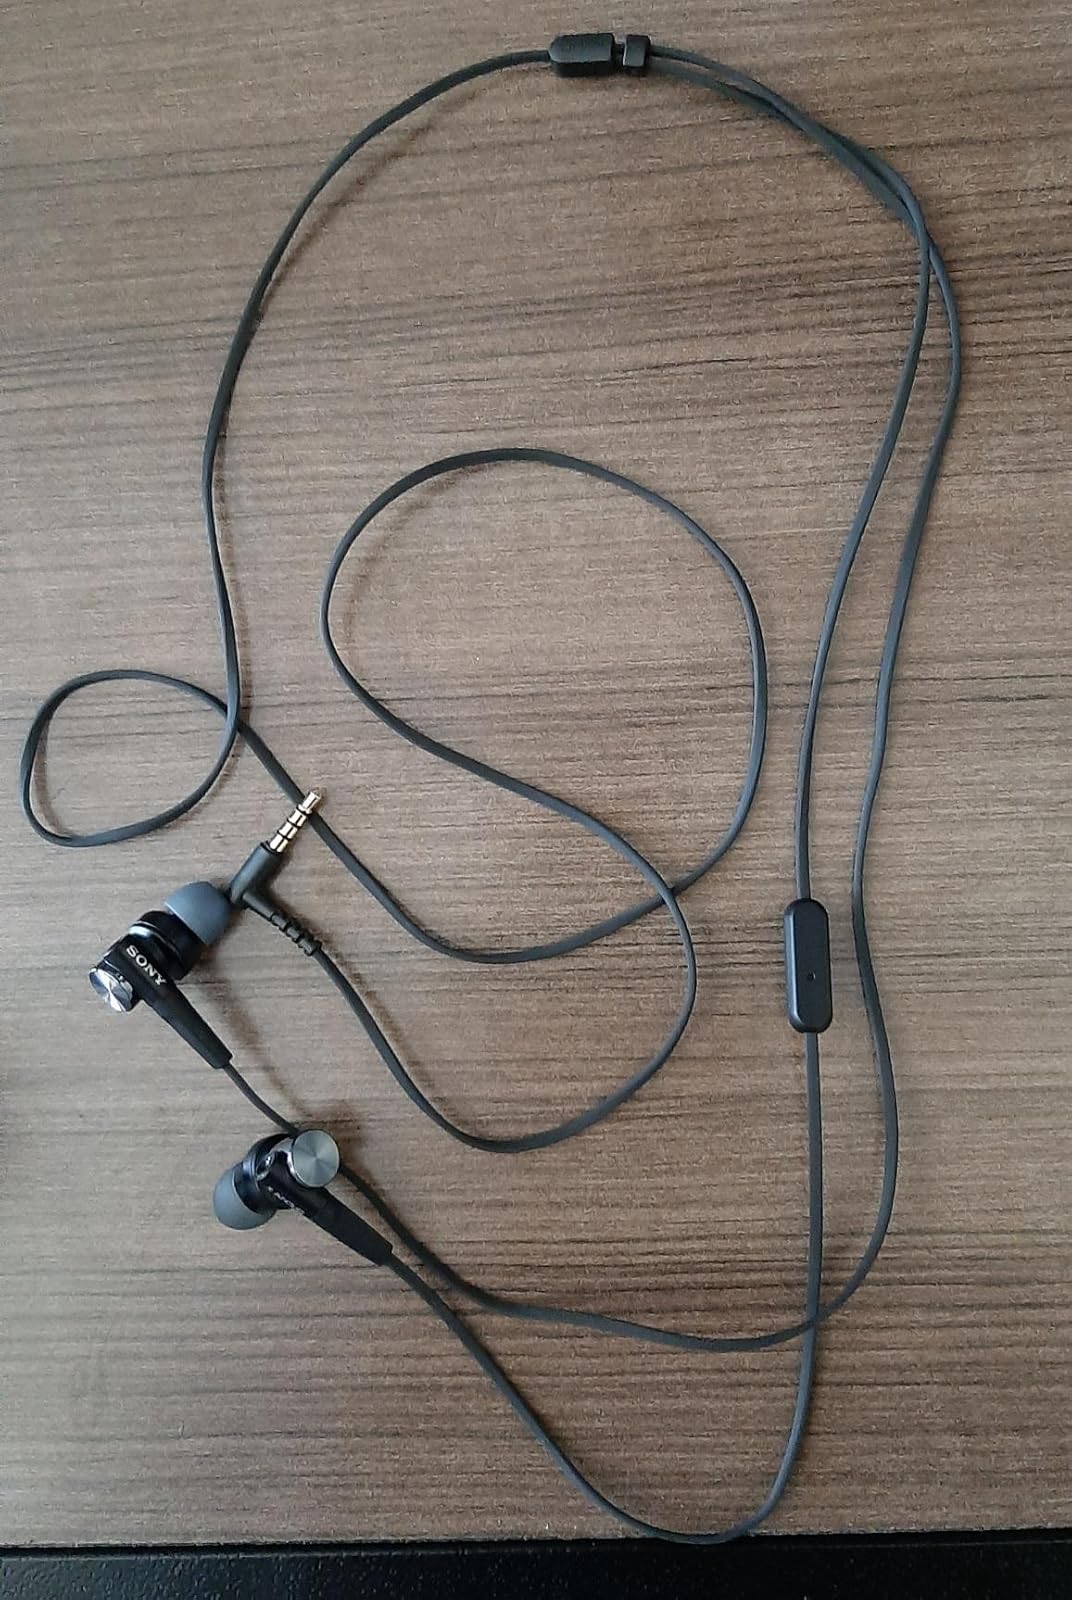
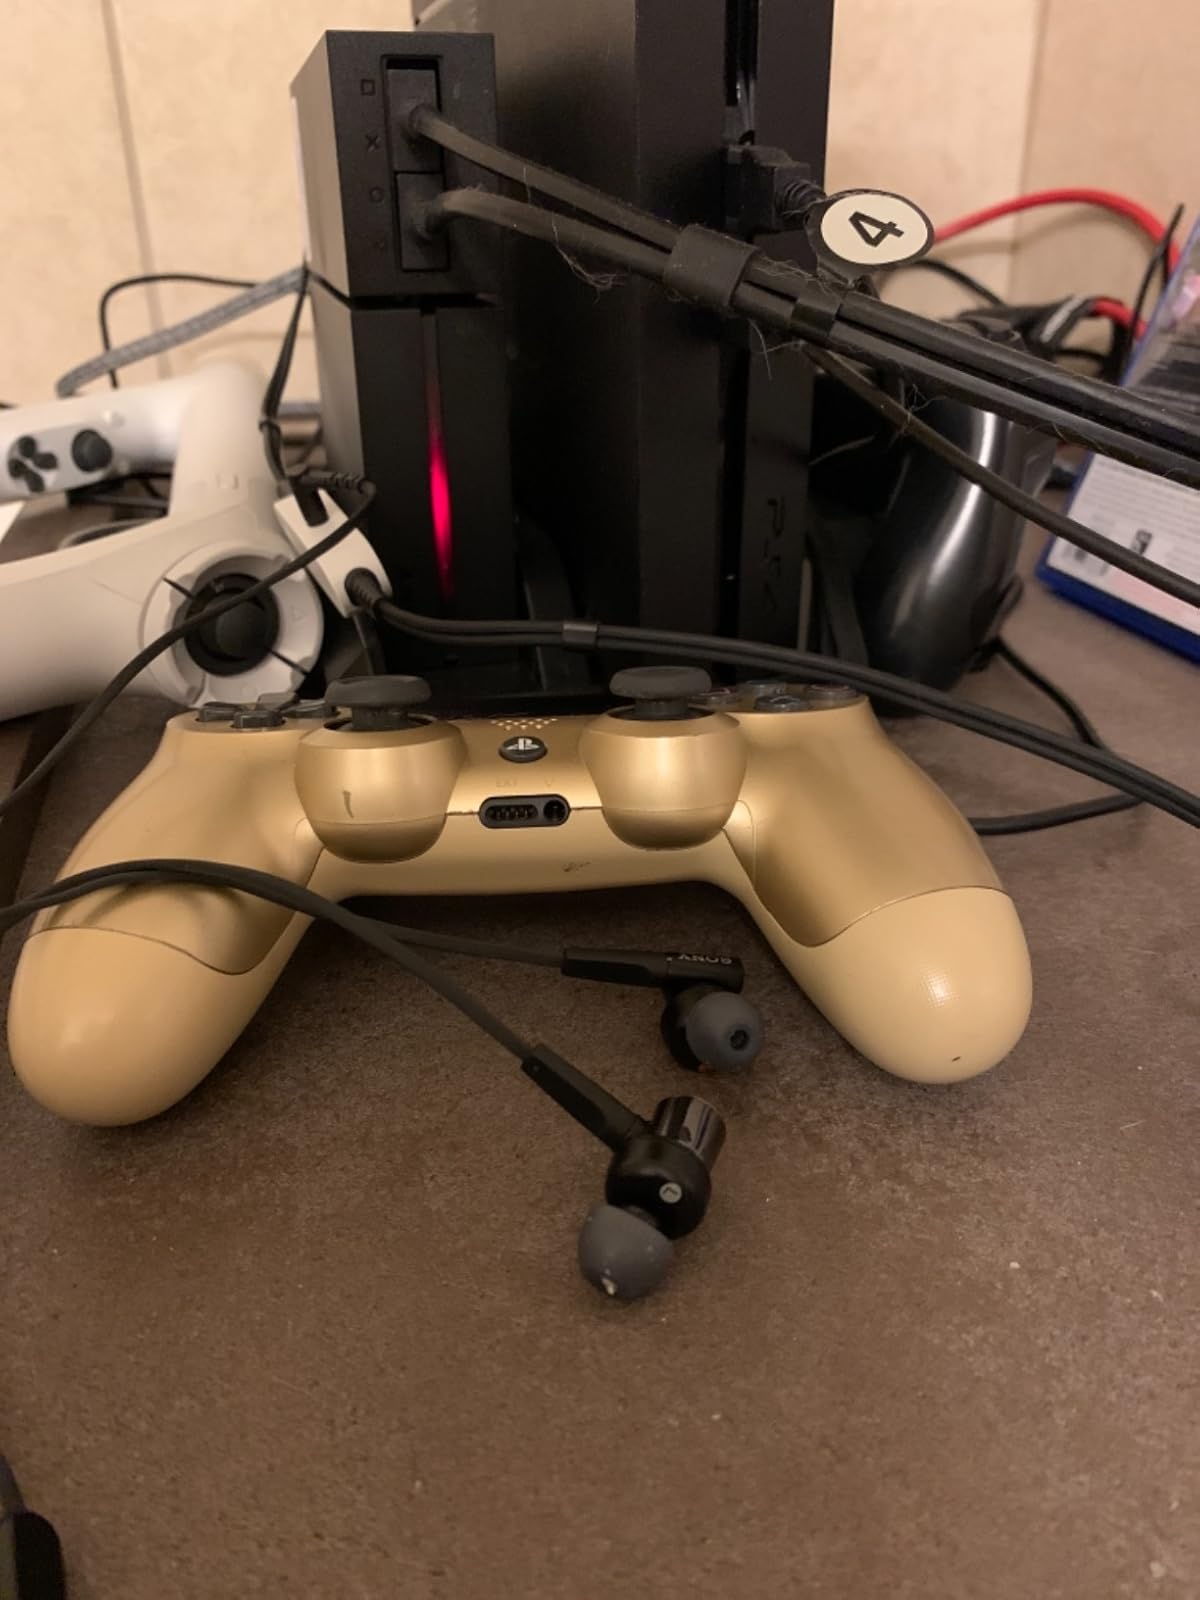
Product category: headphones
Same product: yes